Lealailepule Rimoni Aiafi

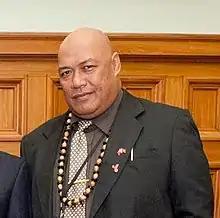
Lealailepule Rimoni Aiafi in 2013

Lealailepule Rimoni Aiafi (born April 1967) is a Samoan politician and member of the Legislative Assembly of Samoa. He is the founder of the Tautua Samoa Party.